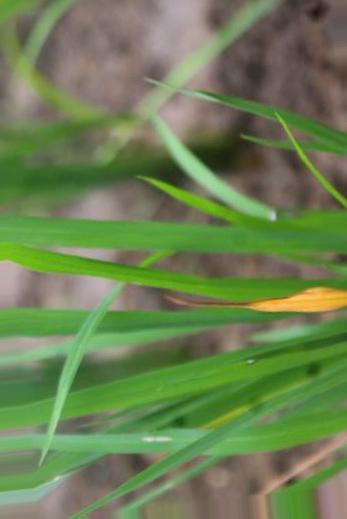
Nhãn: Tungro virus